Ron Wyatt

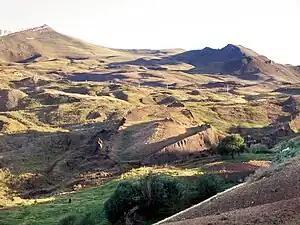
The Durupınar site in 2007

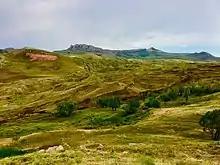
The Durupinar site, Na’hum Gemisi, in 2019

Wyatt was working as a nurse anesthetist in a hospital in Madison, Tennessee, when, in 1960, he saw a picture in "Life" of the Durupınar site, a boat-like shape on a mountain near Mount Ararat. The resulting widespread speculation in evangelical Christian circles that this might be Noah's Ark started Wyatt on his career as an amateur archaeologist. From 1977 until his death, in 1999, he made more than a hundred trips to the Middle East, his interests widening to take in a great variety of references from the Old and New Testaments. By the time of his death, Wyatt claimed to have discovered several sites and artifacts related to the Bible and biblical archaeology.